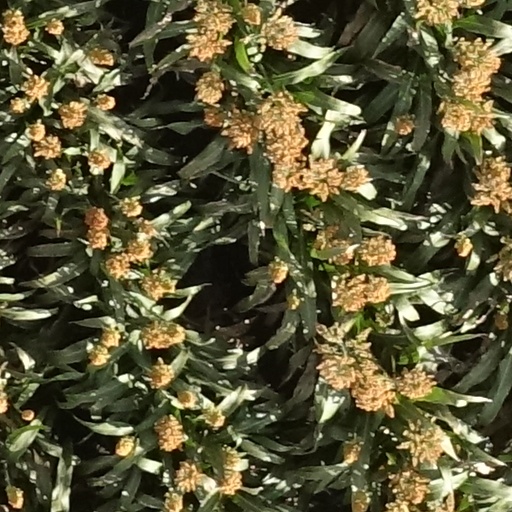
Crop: sorghum